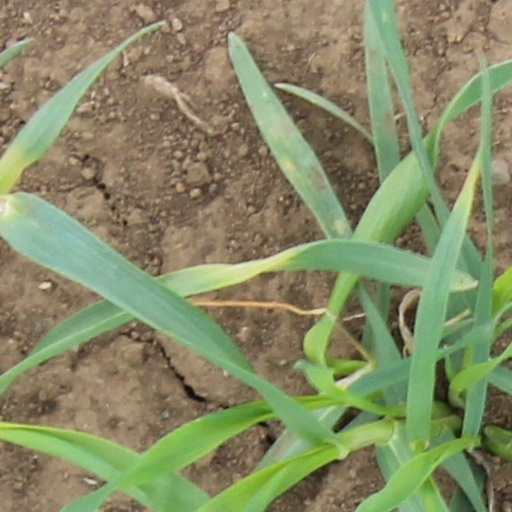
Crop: wheat